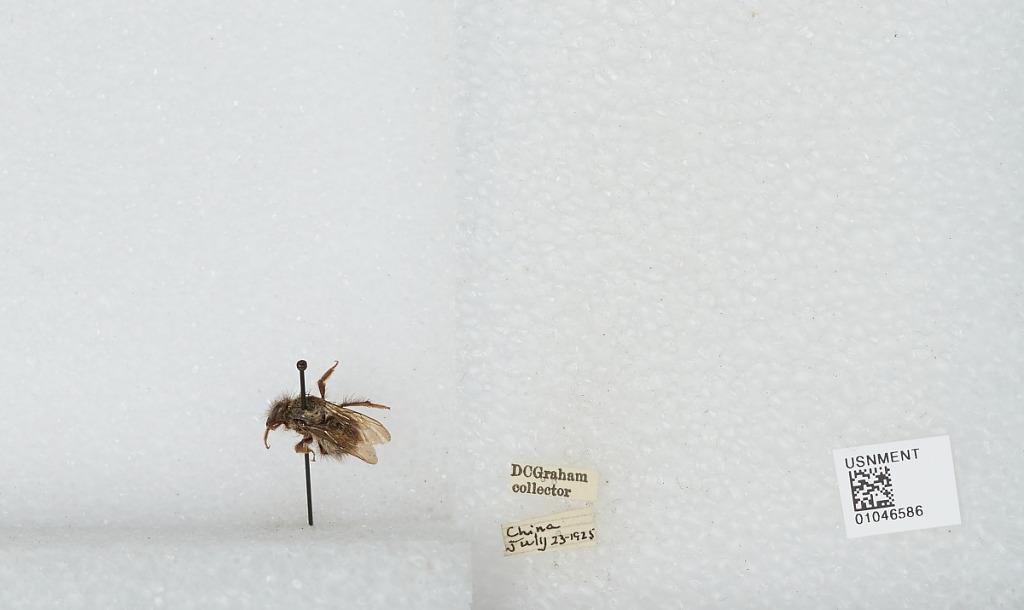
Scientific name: Bombus sp.
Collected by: D. Graham
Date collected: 1925-7-23
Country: China